Darren Waller

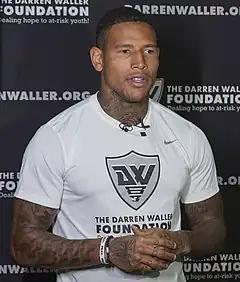
Waller in 2022

Darren Charles Waller (born September 13, 1992) is an American professional football tight end for the Miami Dolphins of the National Football League (NFL). He played college football for the Georgia Tech Yellow Jackets and was selected by the Baltimore Ravens in the sixth round of the 2015 NFL draft.